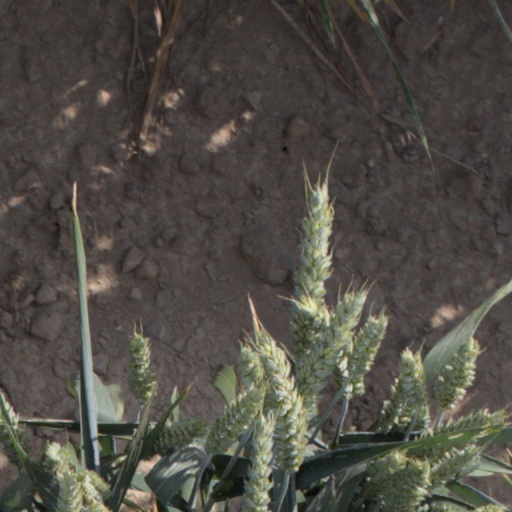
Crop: wheat